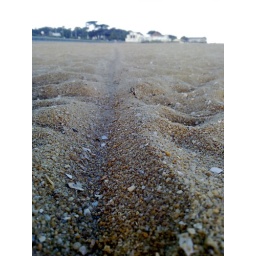
Tracks in the sand on Williamstown beach